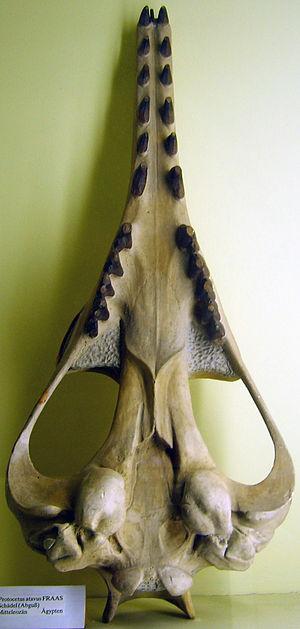
Protocetus est un genre éteint de cétacés primitifs d'Égypte. L'espèce Protocetus atavus a vécu pendant le milieu de l'Éocène.